Julie Moschelesová

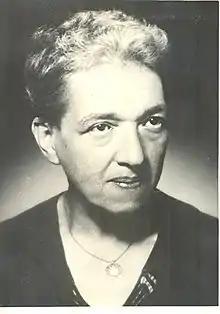
Julie Moschelesová

Julie Moschelesová (21 August 1892, Prague – 7 January 1956, Prague), also known as Julie Moscheles, was a Jewish German-speaking Czechoslovak geographer. Moschelesová was brought up in London by her uncle, the English painter Felix Moscheles. While on a trip to North Africa with him, she met the Norwegian geologist Hans Henrik Reusch who invited her to work in Oslo, Norway. While there, her interest in geography was noticed by of the German University of Prague who persuaded her to study there. Earning a Ph.D. in 1916, she later moved to the Czech University in Prague obtaining habilitation in anthropogeography in 1934. In 1939, she fled the Nazi occupation and moved to Australia, where she lectured at the University of Melbourne. Together with her companion Greta Hort she moved back to Prague after the war but had to wait for several years before she was able to teach at the Charles University. A heavy cigarette smoker, she died of cancer in 1956.